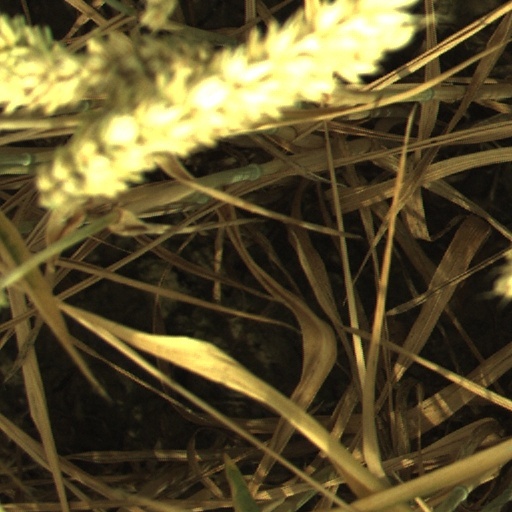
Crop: wheat